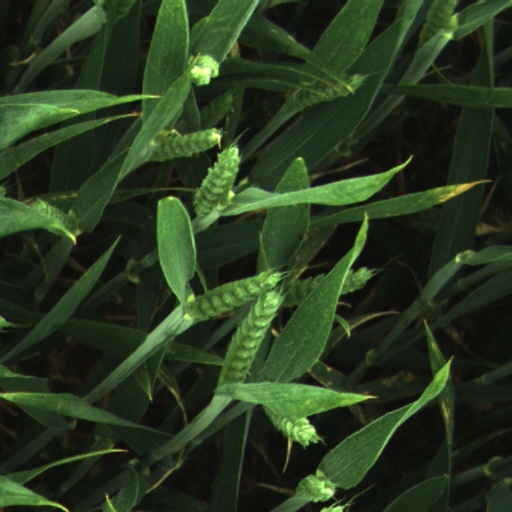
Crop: wheat